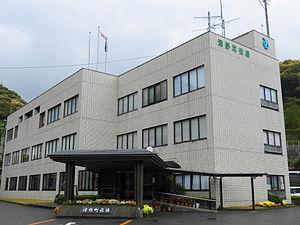
Tsuno est un bourg du district de Takaoka, dans la préfecture de Kōchi au Japon.